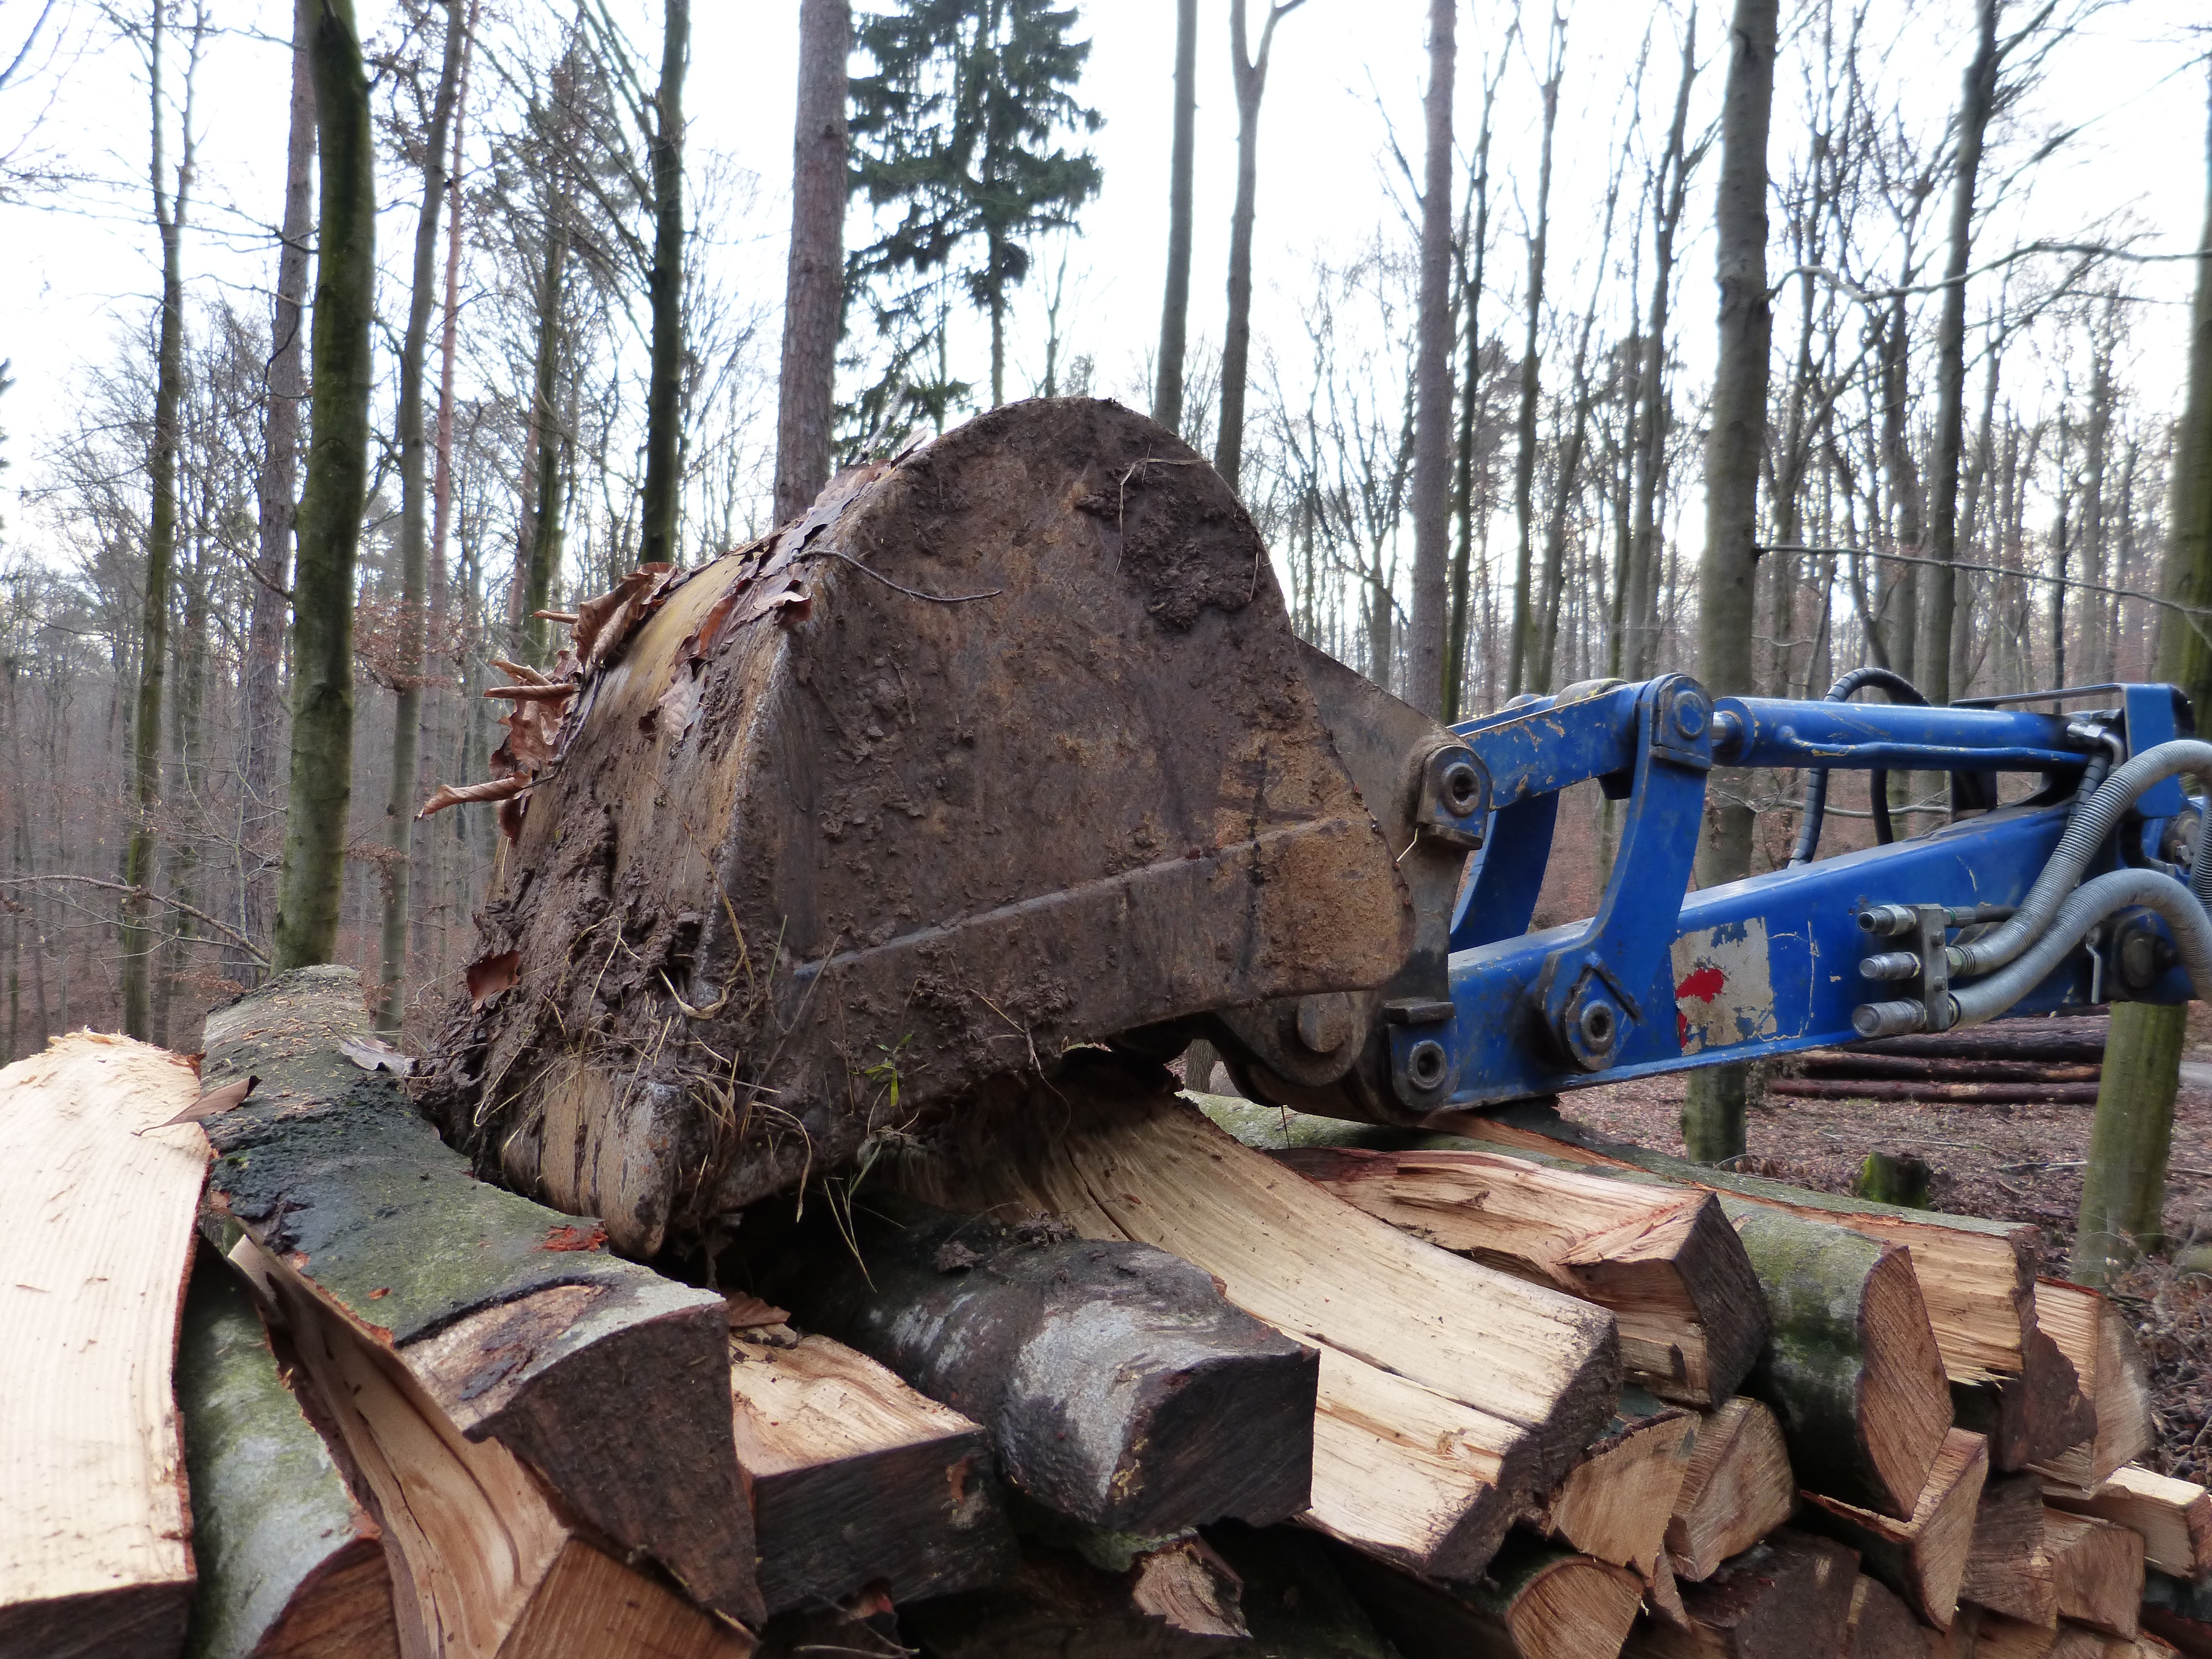
tree, forest, wood, vehicle, logging, blade, excavators, scrap, tree cases, forest work